Ivan Đurđević

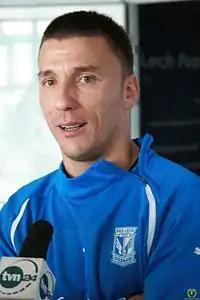
Đurđević with Lech Poznań in 2010

Ivan Đurđević (also transliterated Djurdjević; born 5 February 1977) is a Serbian professional football manager and former player. He is currently the manager of I liga club Stal Mielec.